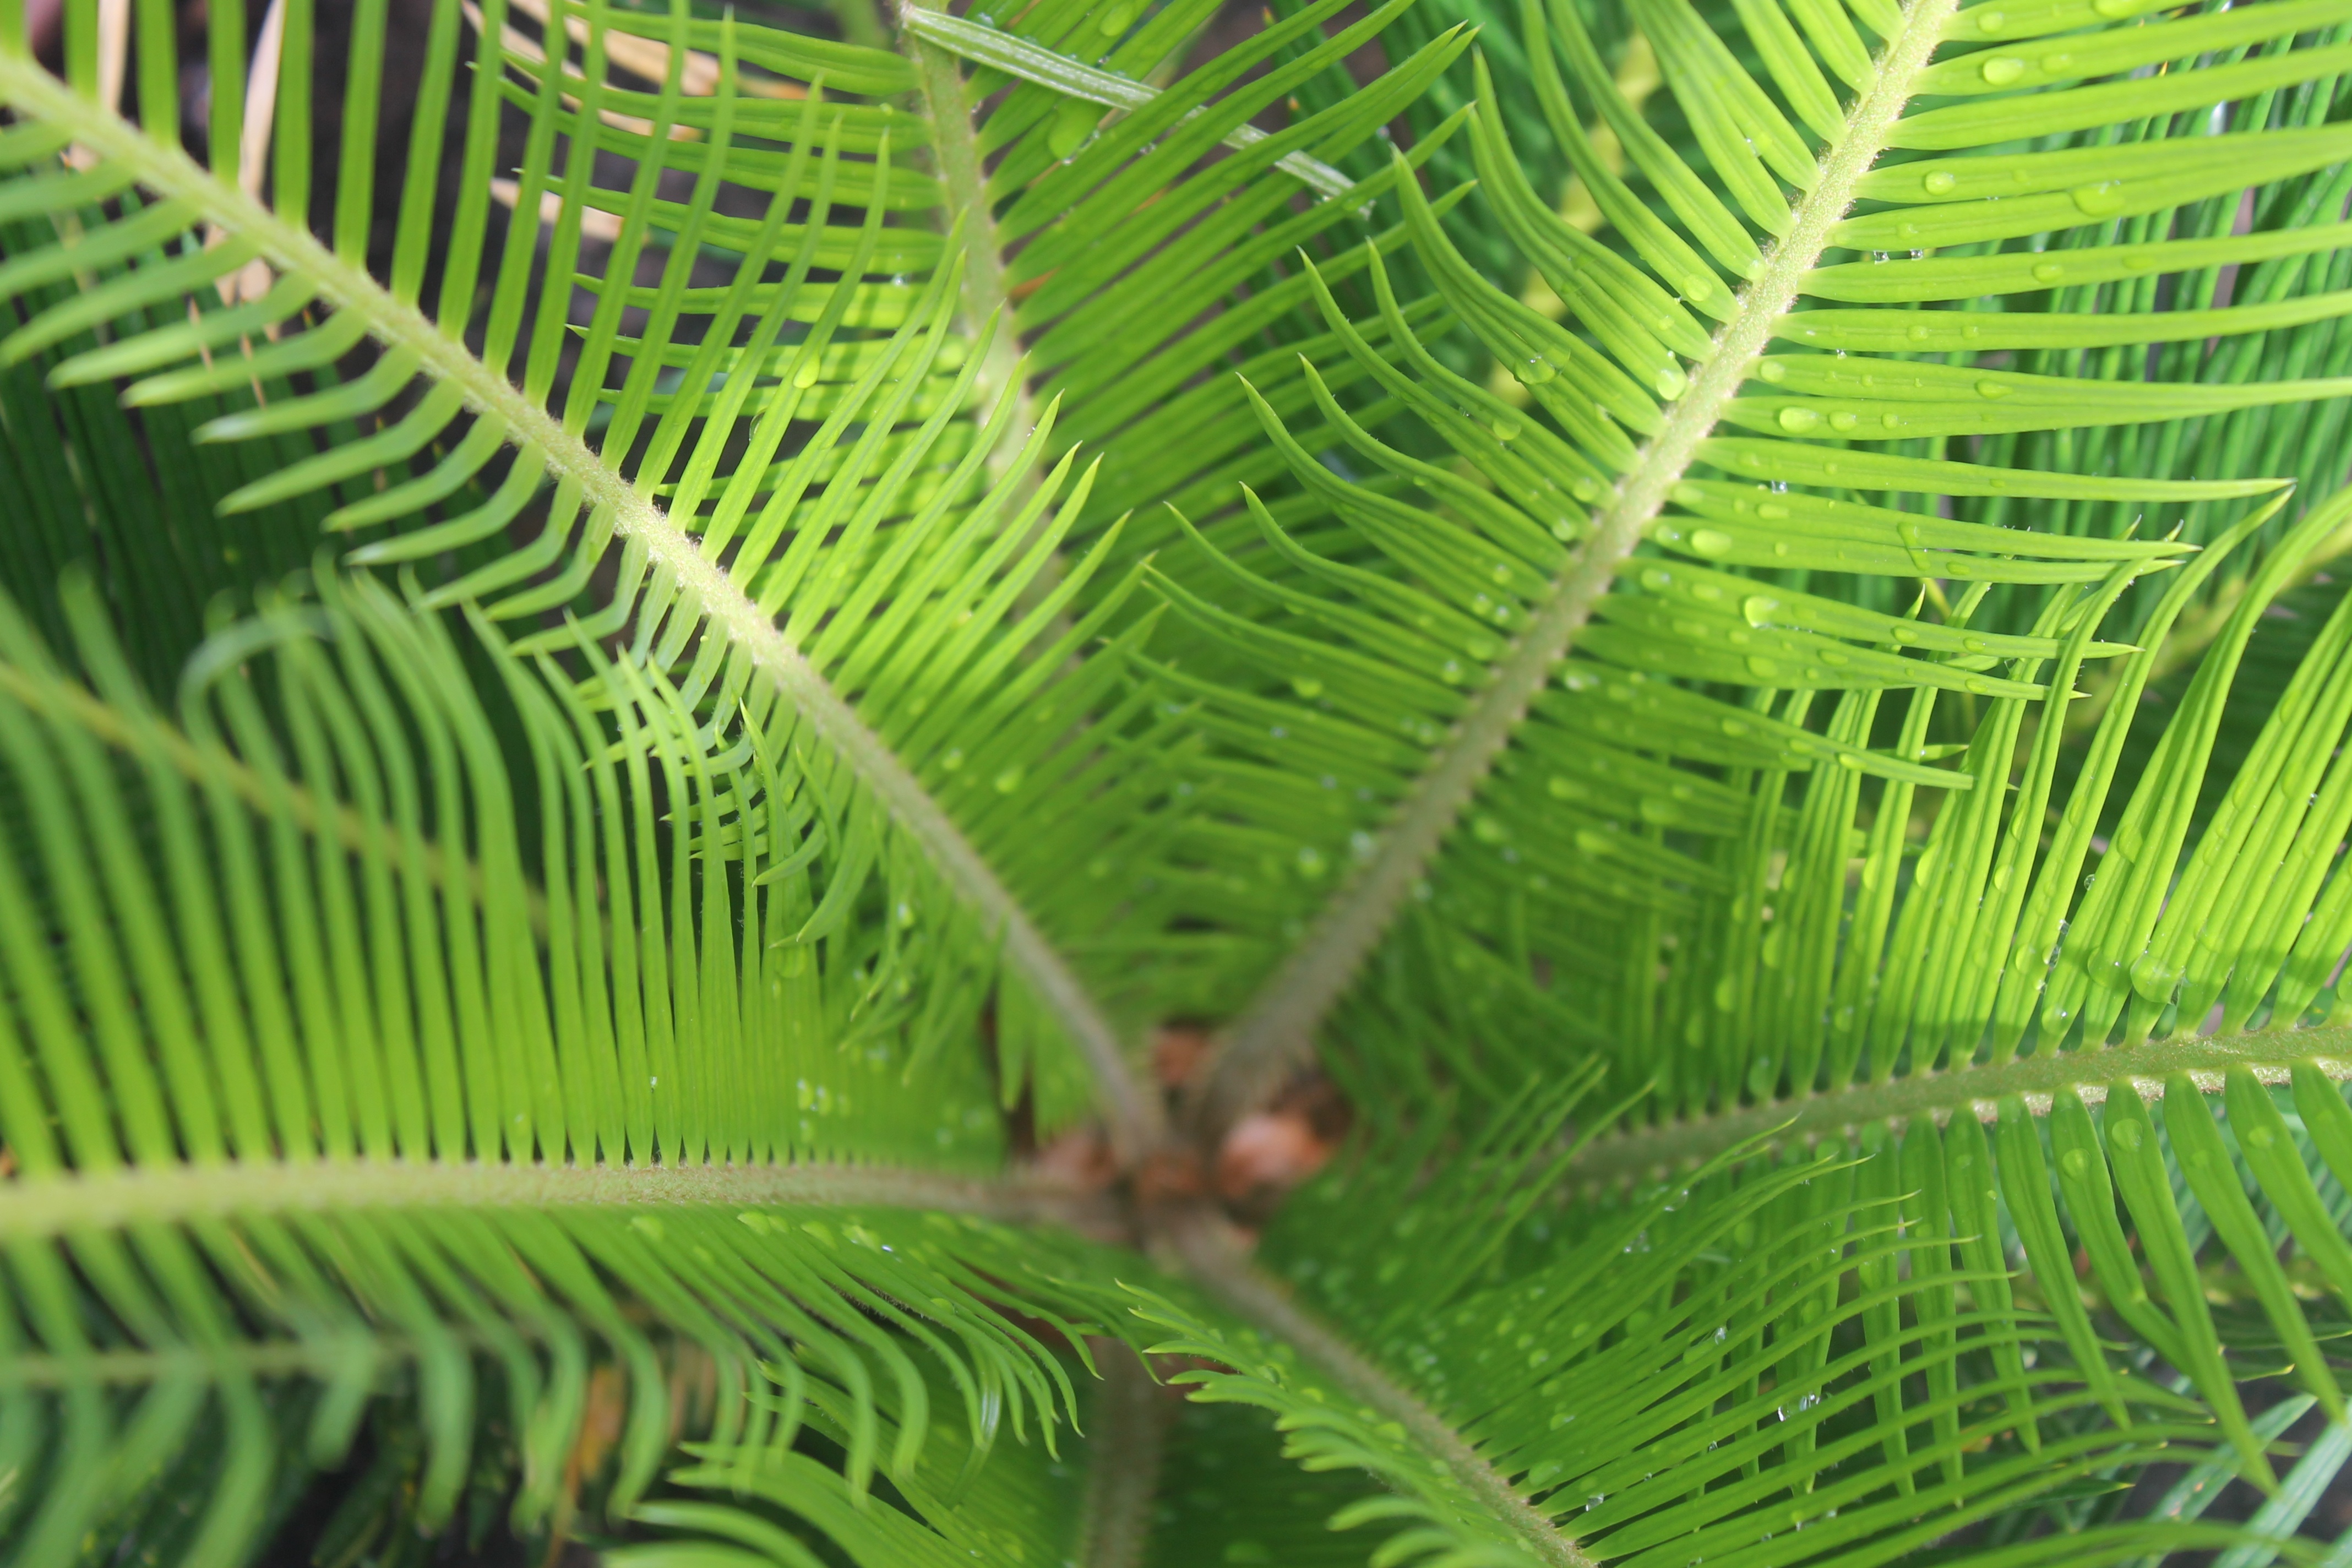
tree, nature, forest, branch, plant, leaf, flower, floral, foliage, spring, green, jungle, natural, fresh, botany, garden, flora, fern, leaves, vegetation, rainforest, beauty, tropics, ecosystem, organic, macro photography, plant stem, land plant, ferns and horsetails, arecales, vascular plant, ostrich fern